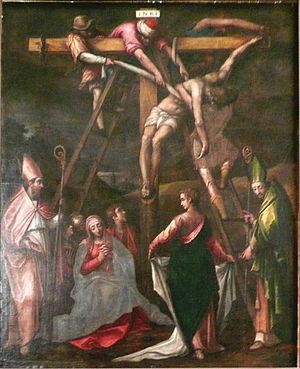
François Stella est un peintre français, né en 1563 à Malines et mort en 1605 à Lyon.